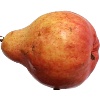
Label: red_pear